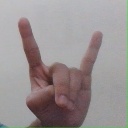
अक्षर: श